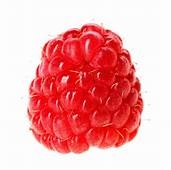
Label: raspberry